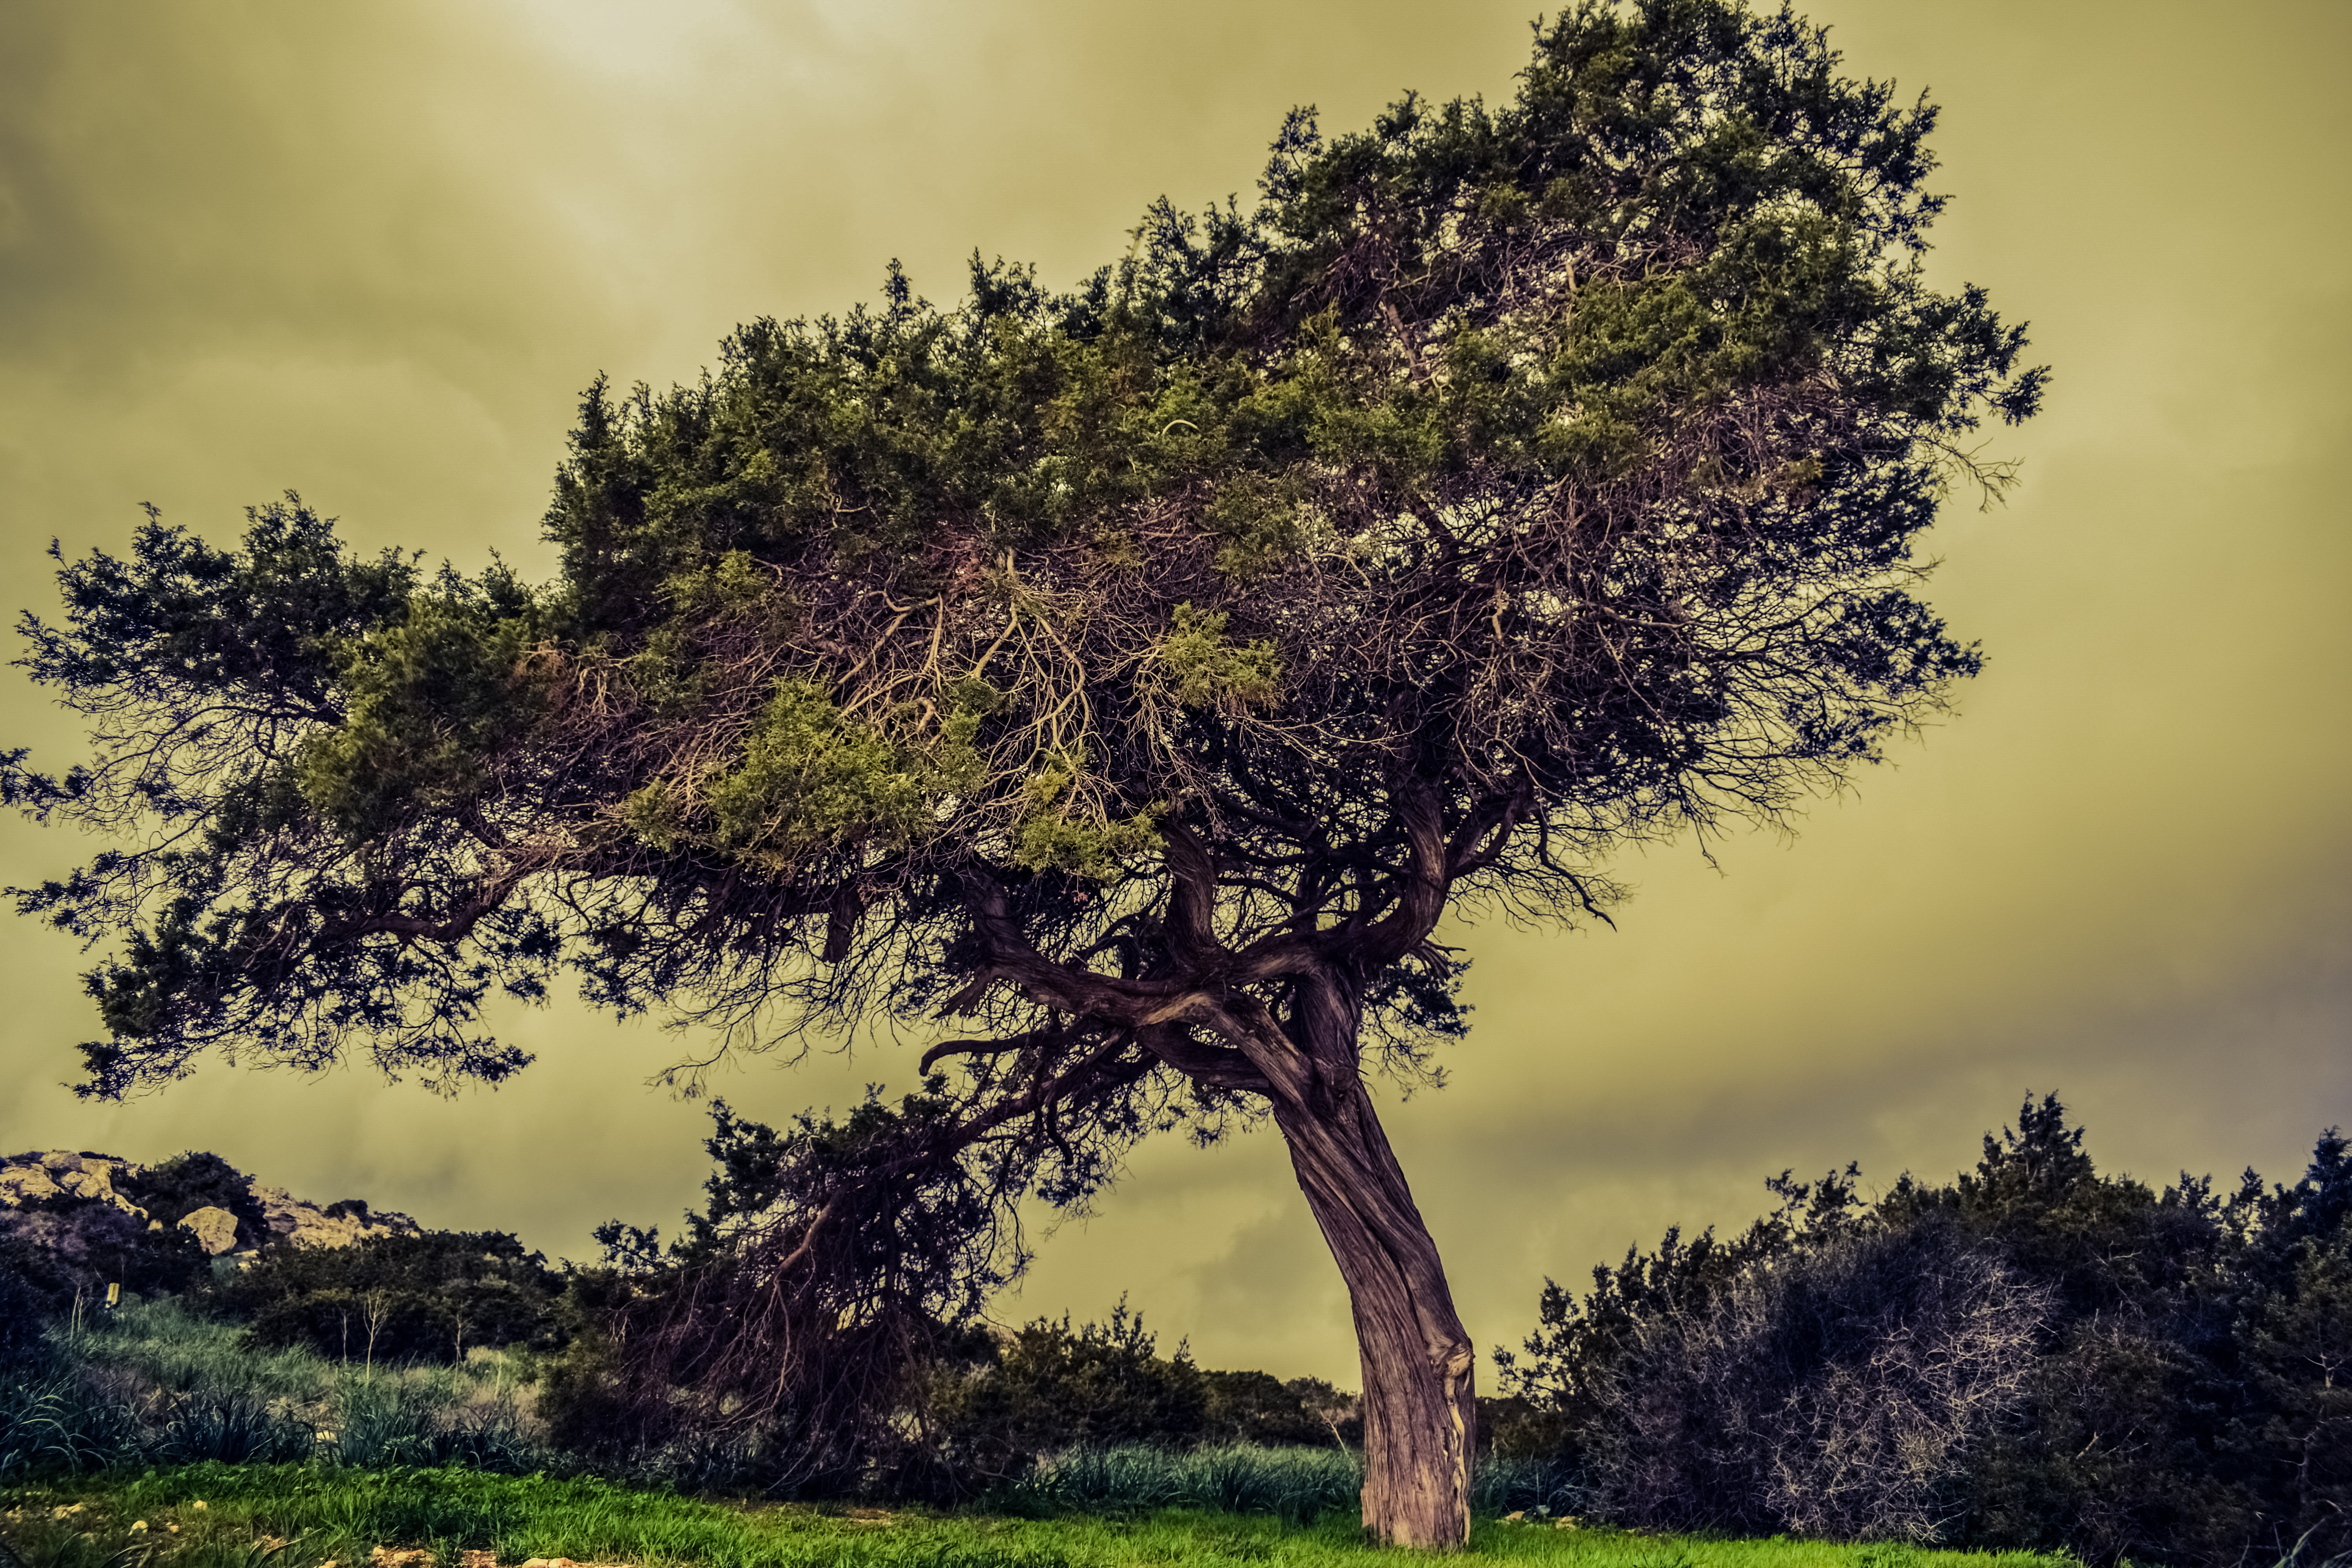
landscape, tree, nature, forest, grass, branch, winter, cloud, plant, sky, field, meadow, countryside, sunlight, morning, leaf, evening, spring, vegetation, woodland, rural area, meteorological phenomenon, woody plant, computer wallpaper, stormy clouds, cavo greko cyprus